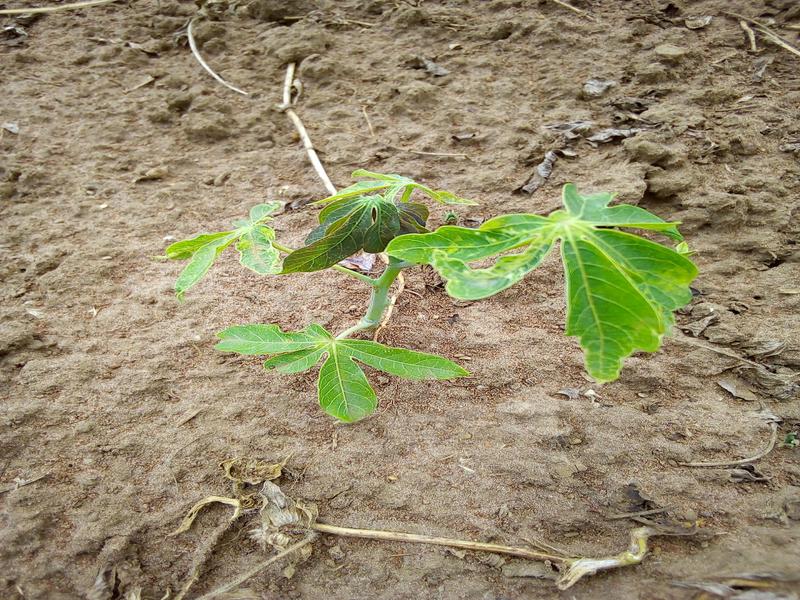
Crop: cassava
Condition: mosaic_disease